TraceTogether

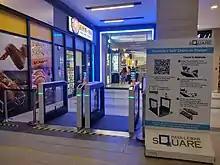
An automatic self-check-in station at Paya Lebar Square requiring the use of TraceTogether

Downloading, installing, registering the "TraceTogether" app and scanning in/out using the "TraceTogether-only SafeEntry" (TT-only SE) has been made mandatory for all Singaporeans and at all places such as cinemas, restaurants, workplaces, schools and shopping malls for contact tracing purposes. This includes the device called SafeEntry Gateway (Check in and check out) to enable users to scan in and out. In addition, TraceTogether also shows vaccination status and pre-event testing (PET) status whether the person test positive or negative for COVID-19.